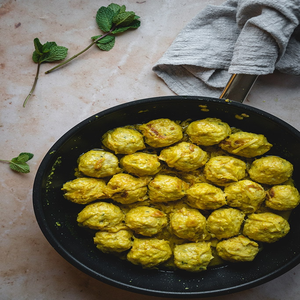
Dish: kofta